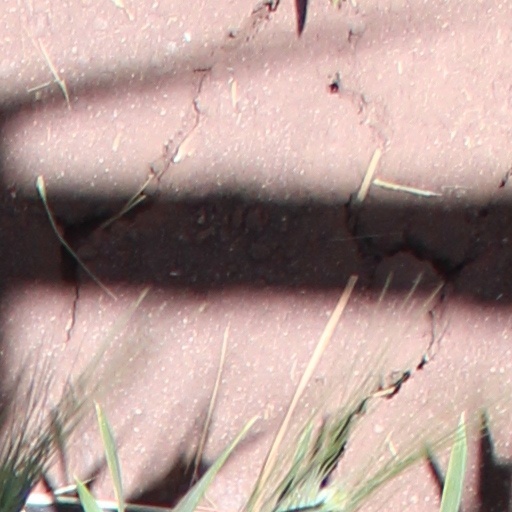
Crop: wheat